William H. Wharton

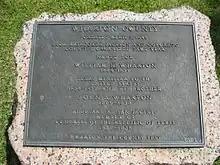
Wharton County, Texas was named for William H. Wharton and his brother John A. Wharton

Wharton accidentally shot and killed himself while dismounting from his horse near Hempstead in Waller County, Texas, on March 14, 1839. He was buried at Rest wood Memorial Park in Clute, Texas.